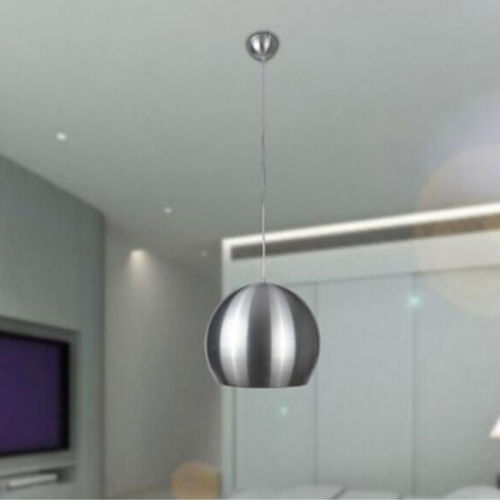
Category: lamp